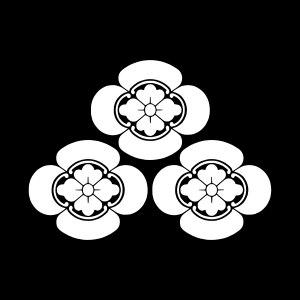
Le clan Asakura est une famille de daimyos qui, alliée au clan Asai, s'opposa au clan Oda à la fin du XVIᵉ siècle. Le clan Asakura fut vaincu par Nobunaga Oda à la bataille d'Anegawa en 1570 et fut détruit lorsque Oda prit leur château d'Ichijōdani trois ans plus tard, ce qui causa le suicide du chef du clan, Yoshikage Asakura. Le clan contrôlait la province d'Echizen.